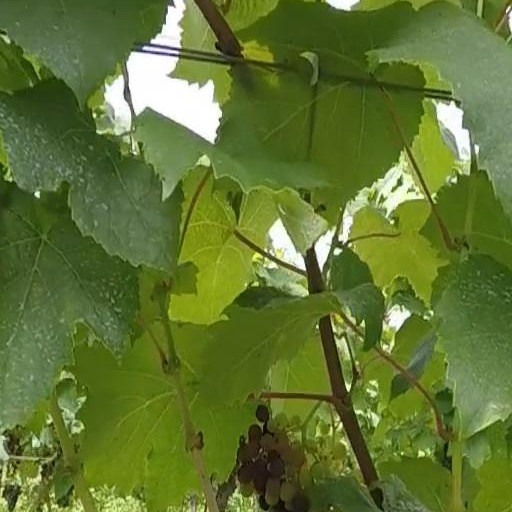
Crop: grape